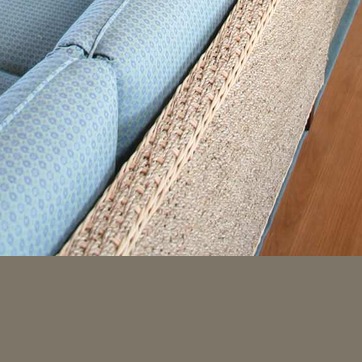
Material: other